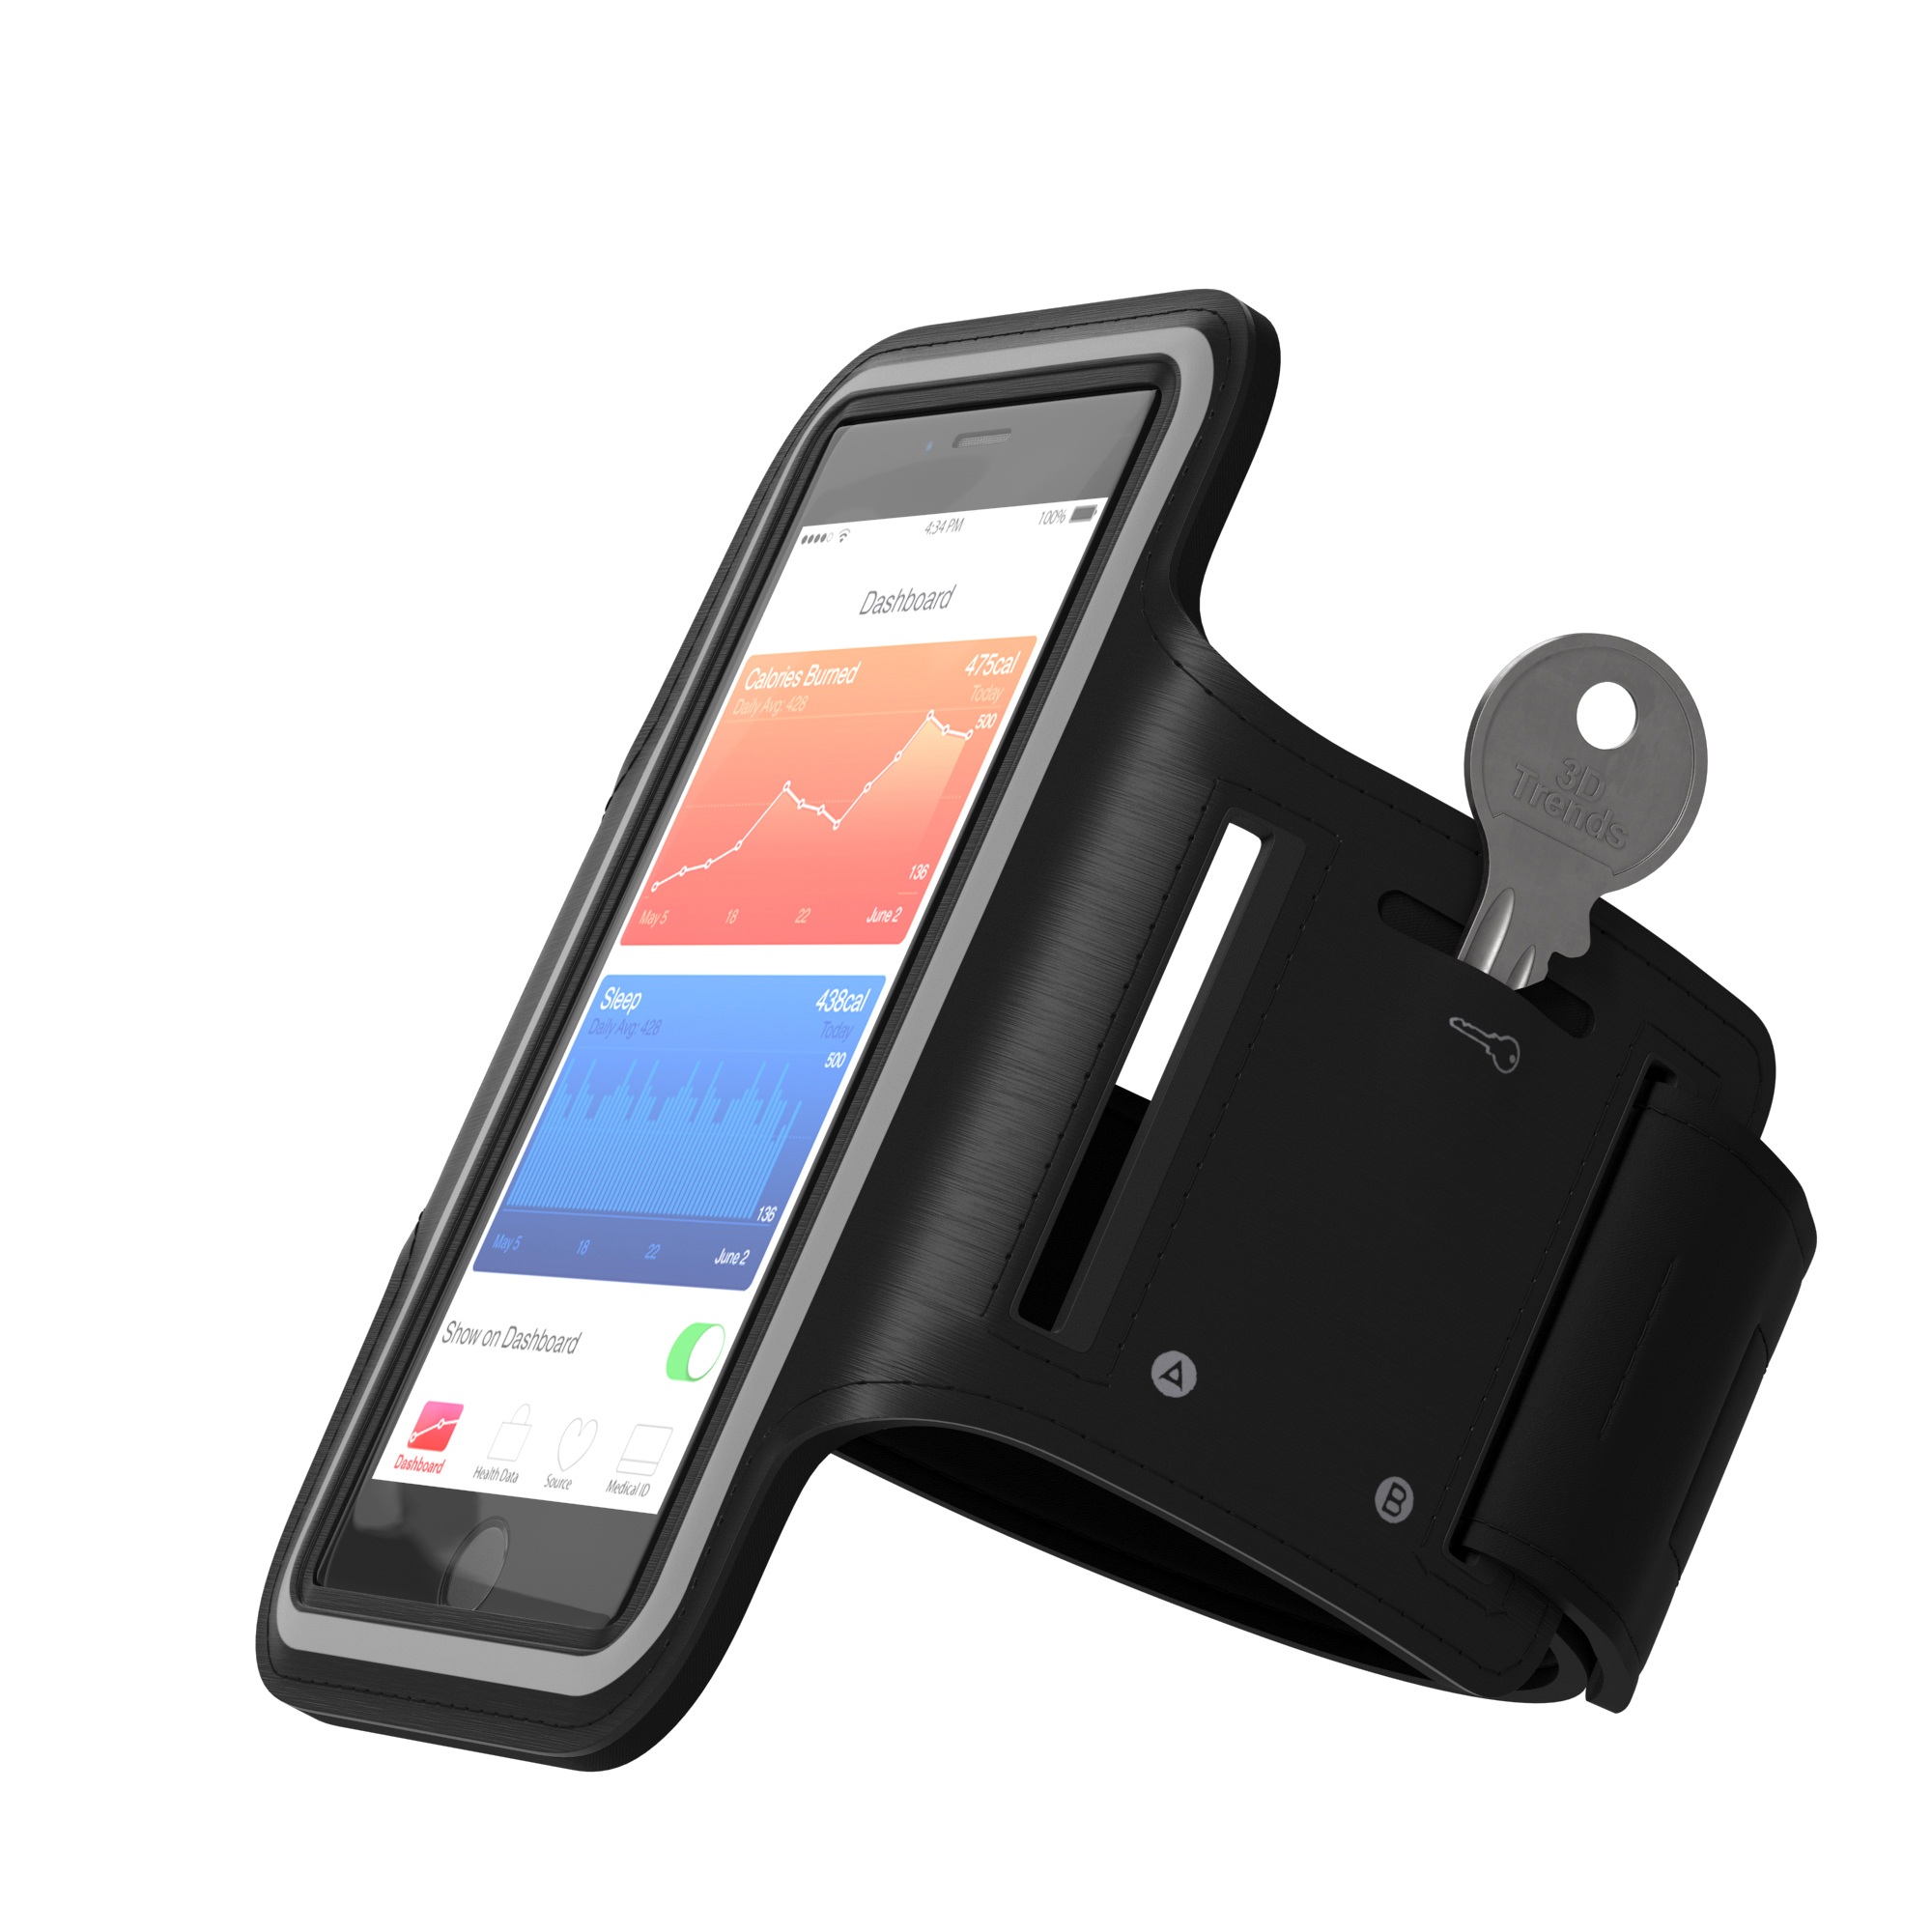
smartphone, technology, sport, run, gadget, jogging, leisure, mobile phone, product, font, race, electronics, jog, sports armband, electronic device, portable communications device, communication device, telephony, mobile phone accessories